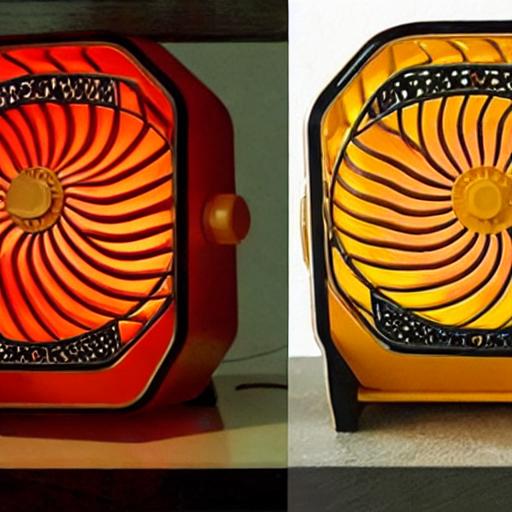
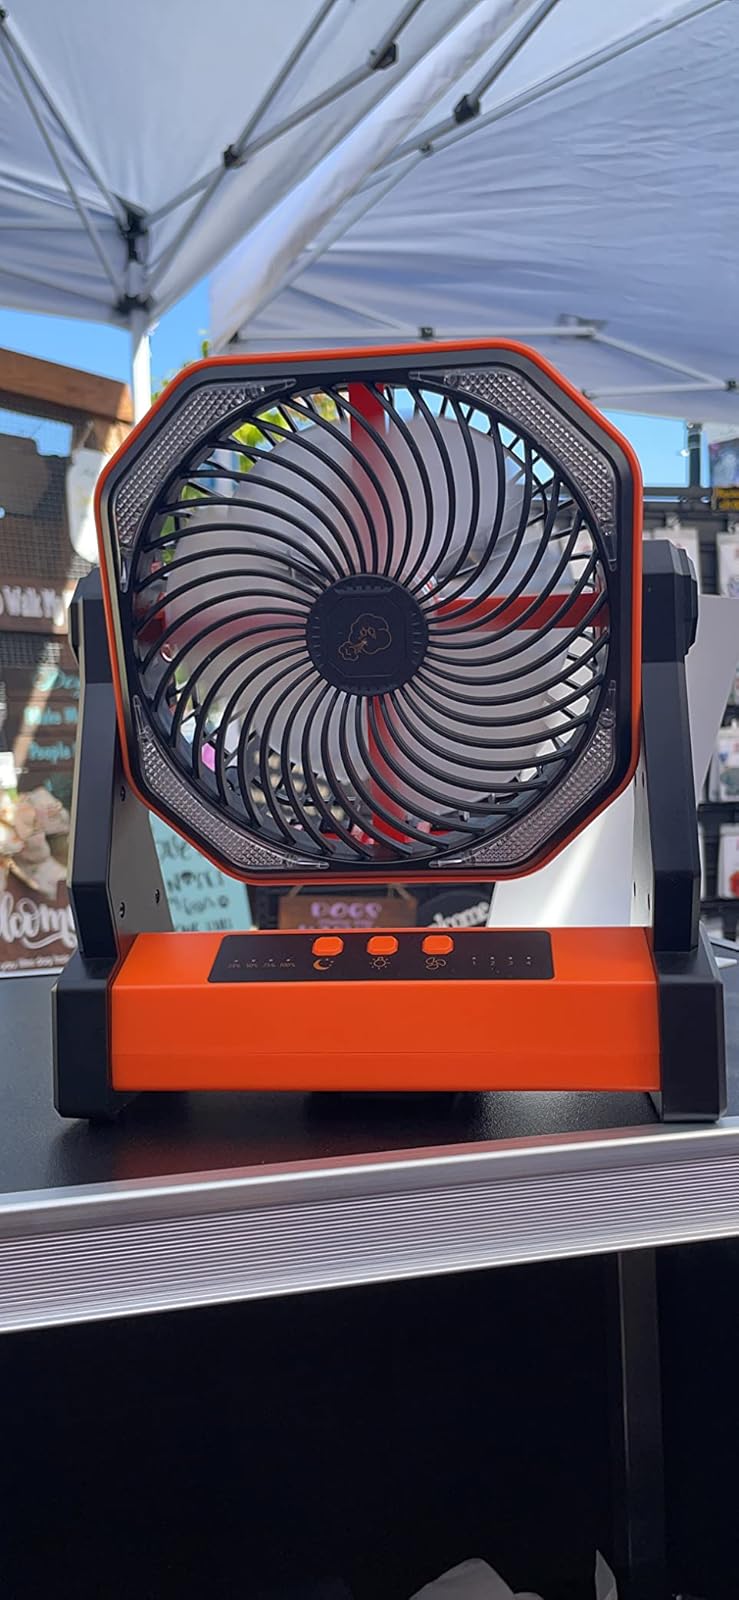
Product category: lantern
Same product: no